Teresa Portela (Spanish canoeist)

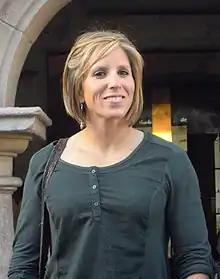
Portela in 2012

María Teresa Portela Rivas (born 5 May 1982) is a Spanish sprint canoer who has competed since the early 2000s. Portela competed in seven Summer Olympics, earning a silver medal on her sixth games at the 2020 Summer Olympics in Women's K-1 200 m. Previously she finished fourth on one occasion (2012 Summer Olympics: Women's K-1 200 m) and fifth on three occasions (2004: K-2 500 m, K-4 500 m; 2008: K-4 500 m).